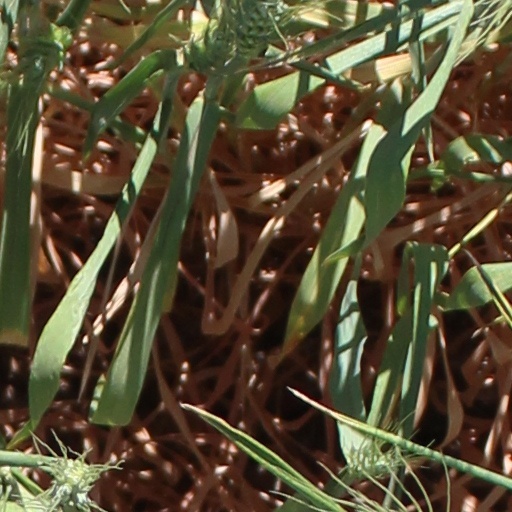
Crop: wheat